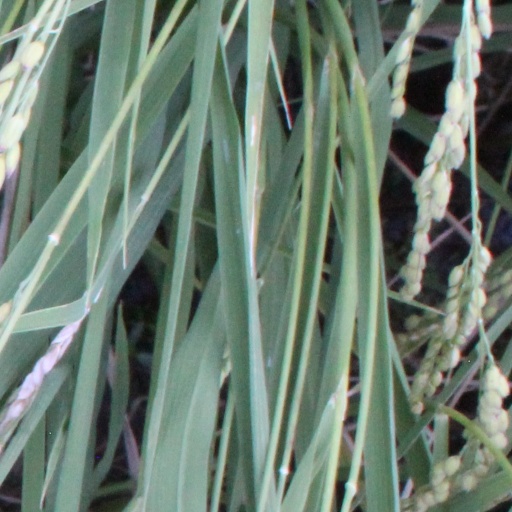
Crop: rice